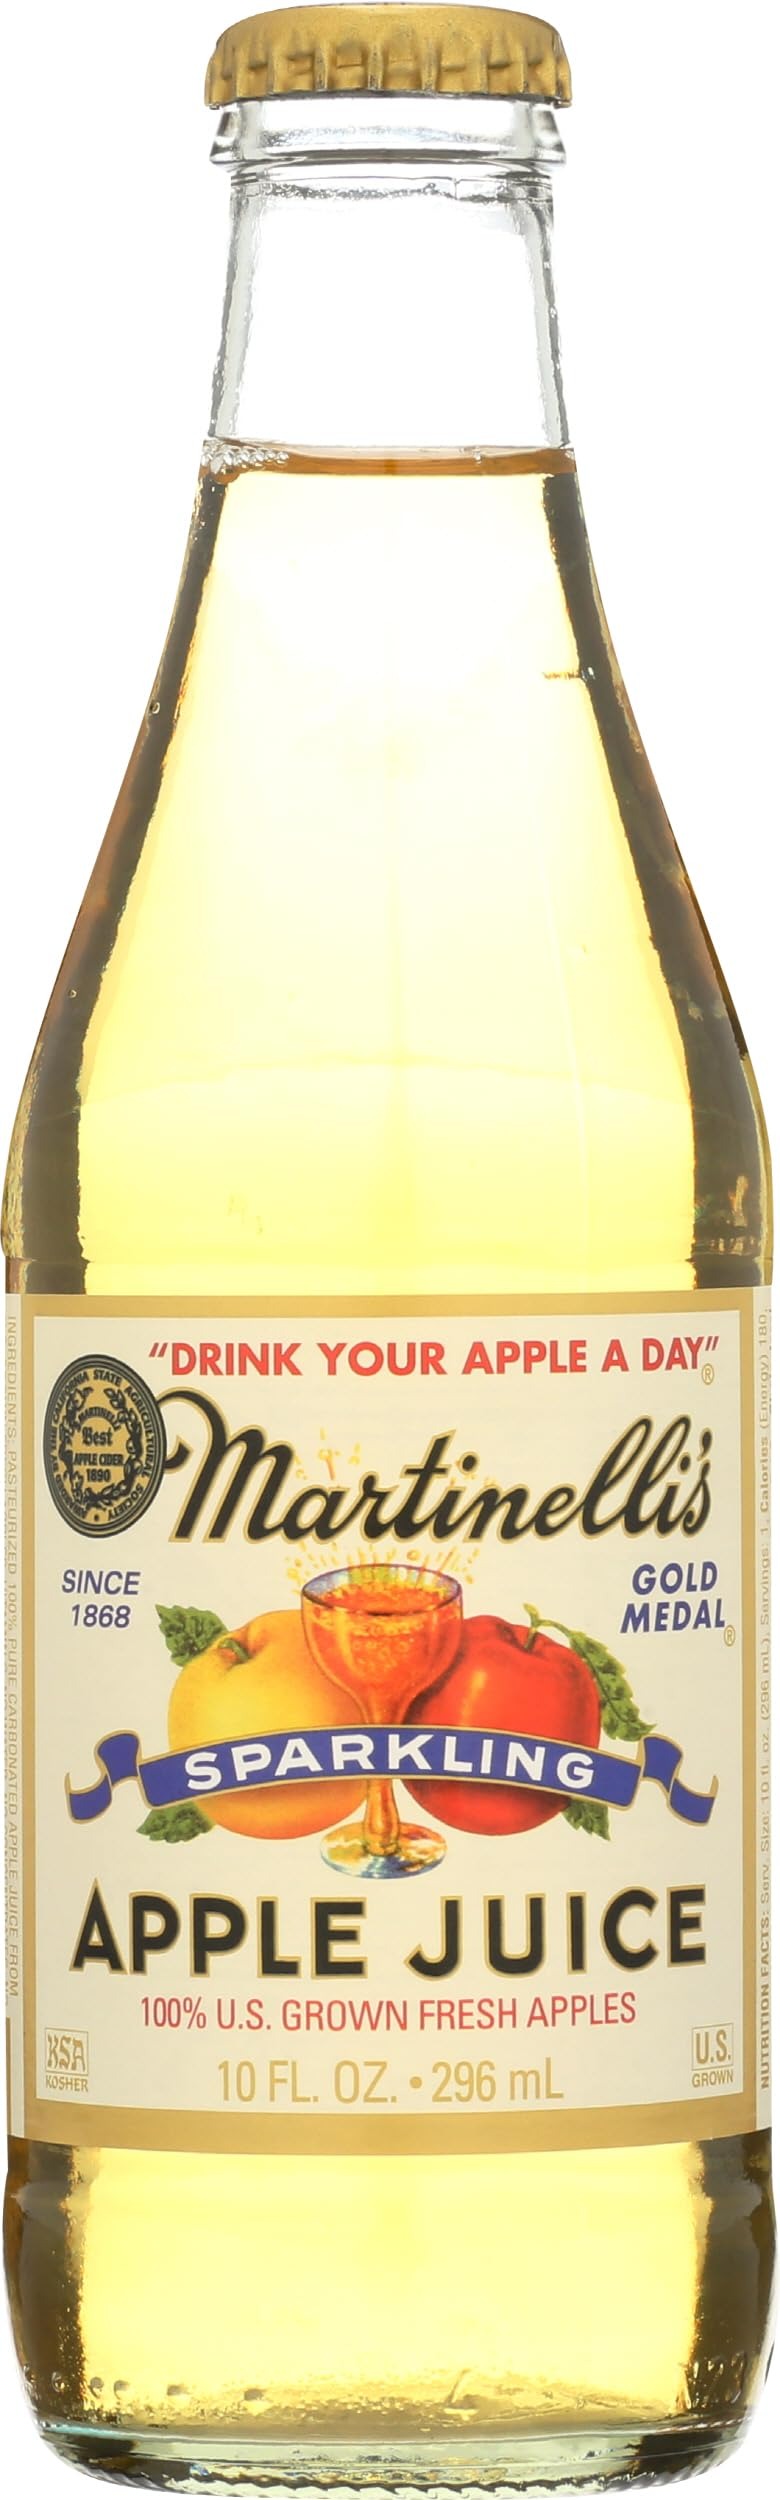
Item Name: Martinelli's Gold Medal Sparkling Apple Cider, 8.4 oz Pack of 12 Bottles
Value: 100.8
Unit: Fl Oz

Price: 11.99